Forest Service Guard Station

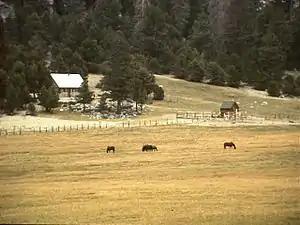
Casa Vieja Guard Station, Golden Trout Wilderness, Inyo National Forest, Mount Whitney Ranger District, circa 1976. Built in 1959.

In the 1920s and 1930s, Forest Service employees often traveled many miles from local ranger stations to forest work sites. Since the forest road networks were not well developed, getting to a job site meant a long trek, carrying all the equipment needed to perform the field work. This made it impractical for employees to make daily round trips. To facilitate work at remote sites, the Forest Service built guard stations at strategic locations throughout the forest to house fire patrols and project crews.